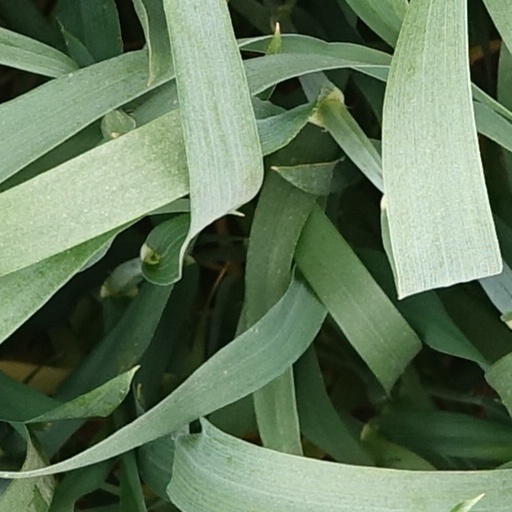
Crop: wheat